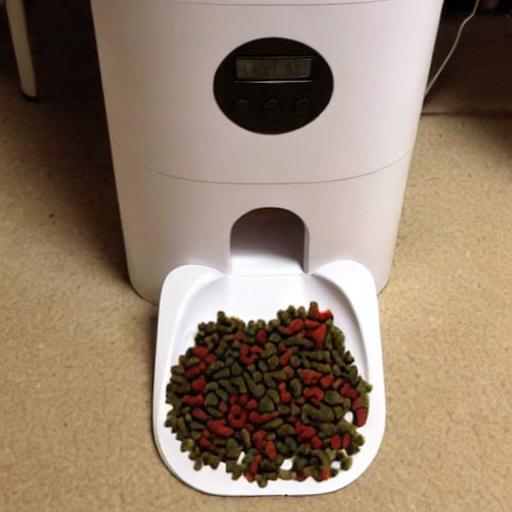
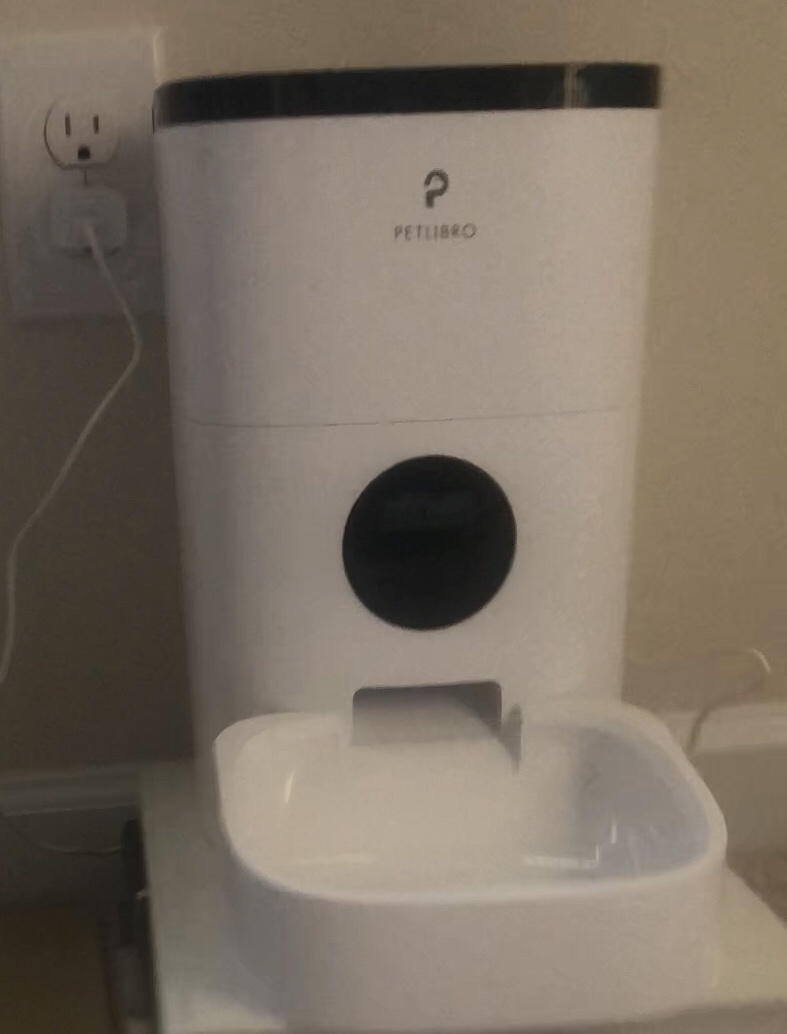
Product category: items_feeder
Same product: no